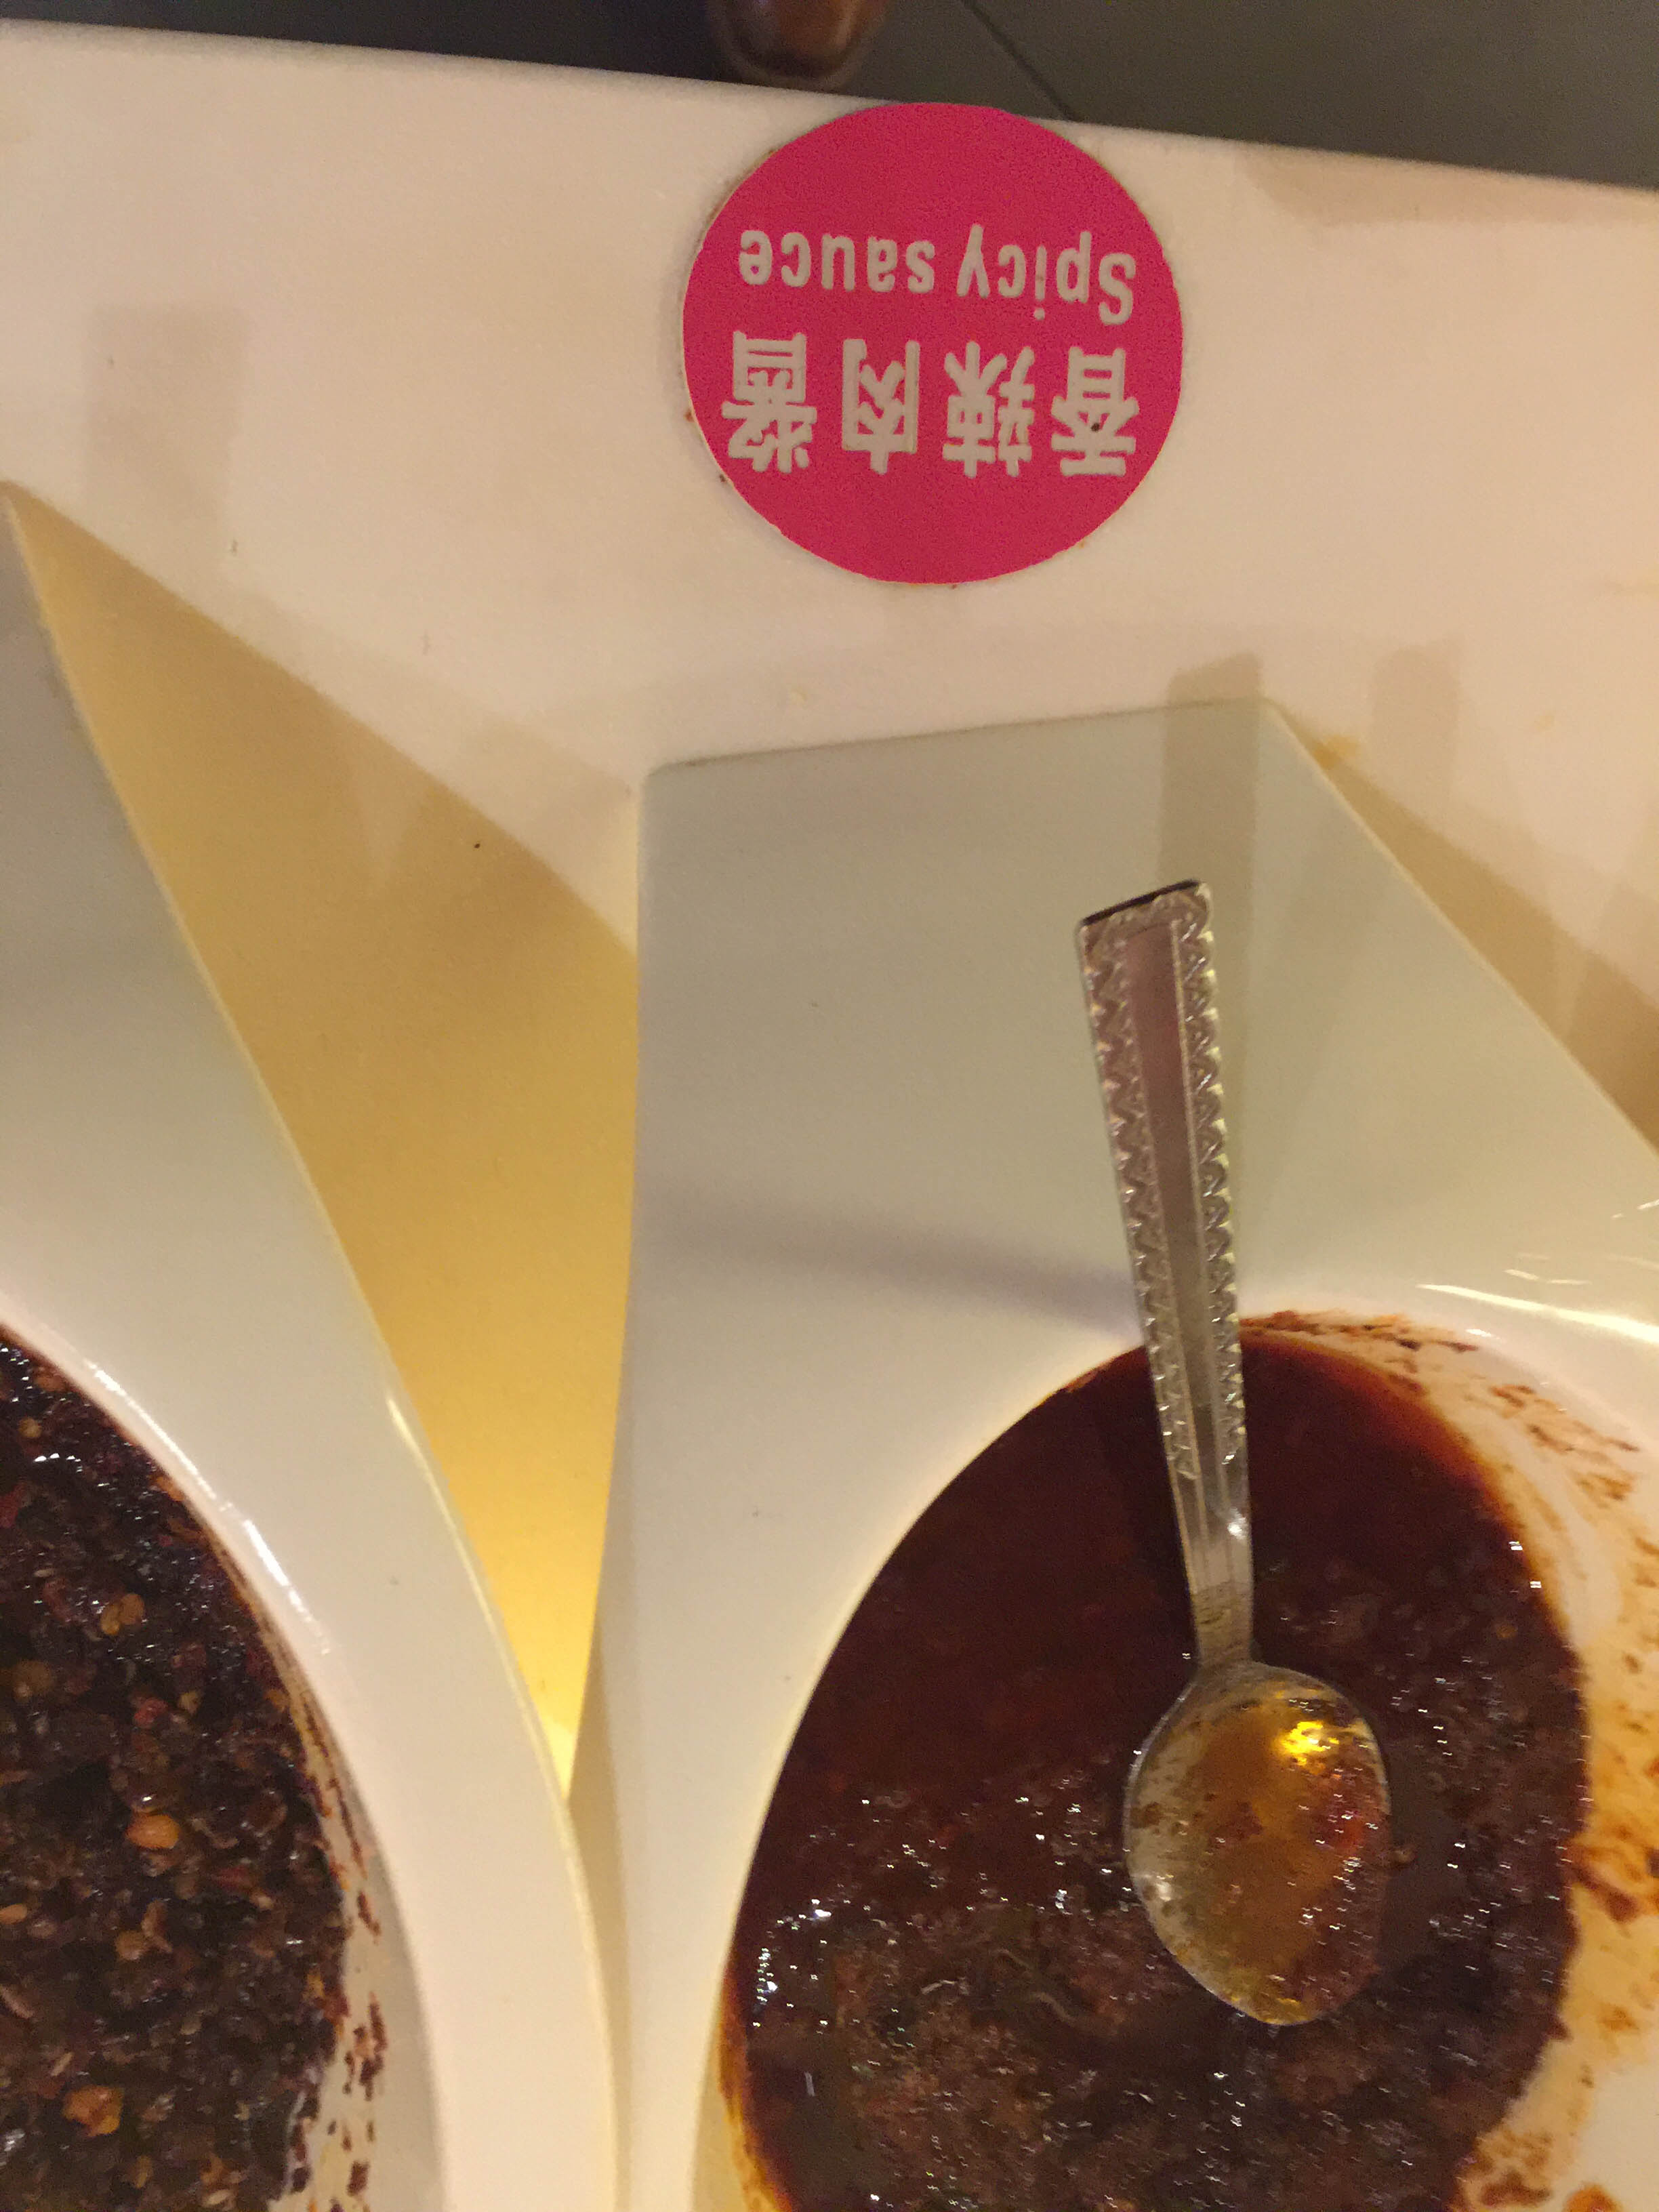
dish, meal, food, produce, drink, chocolate, dessert, liqueur